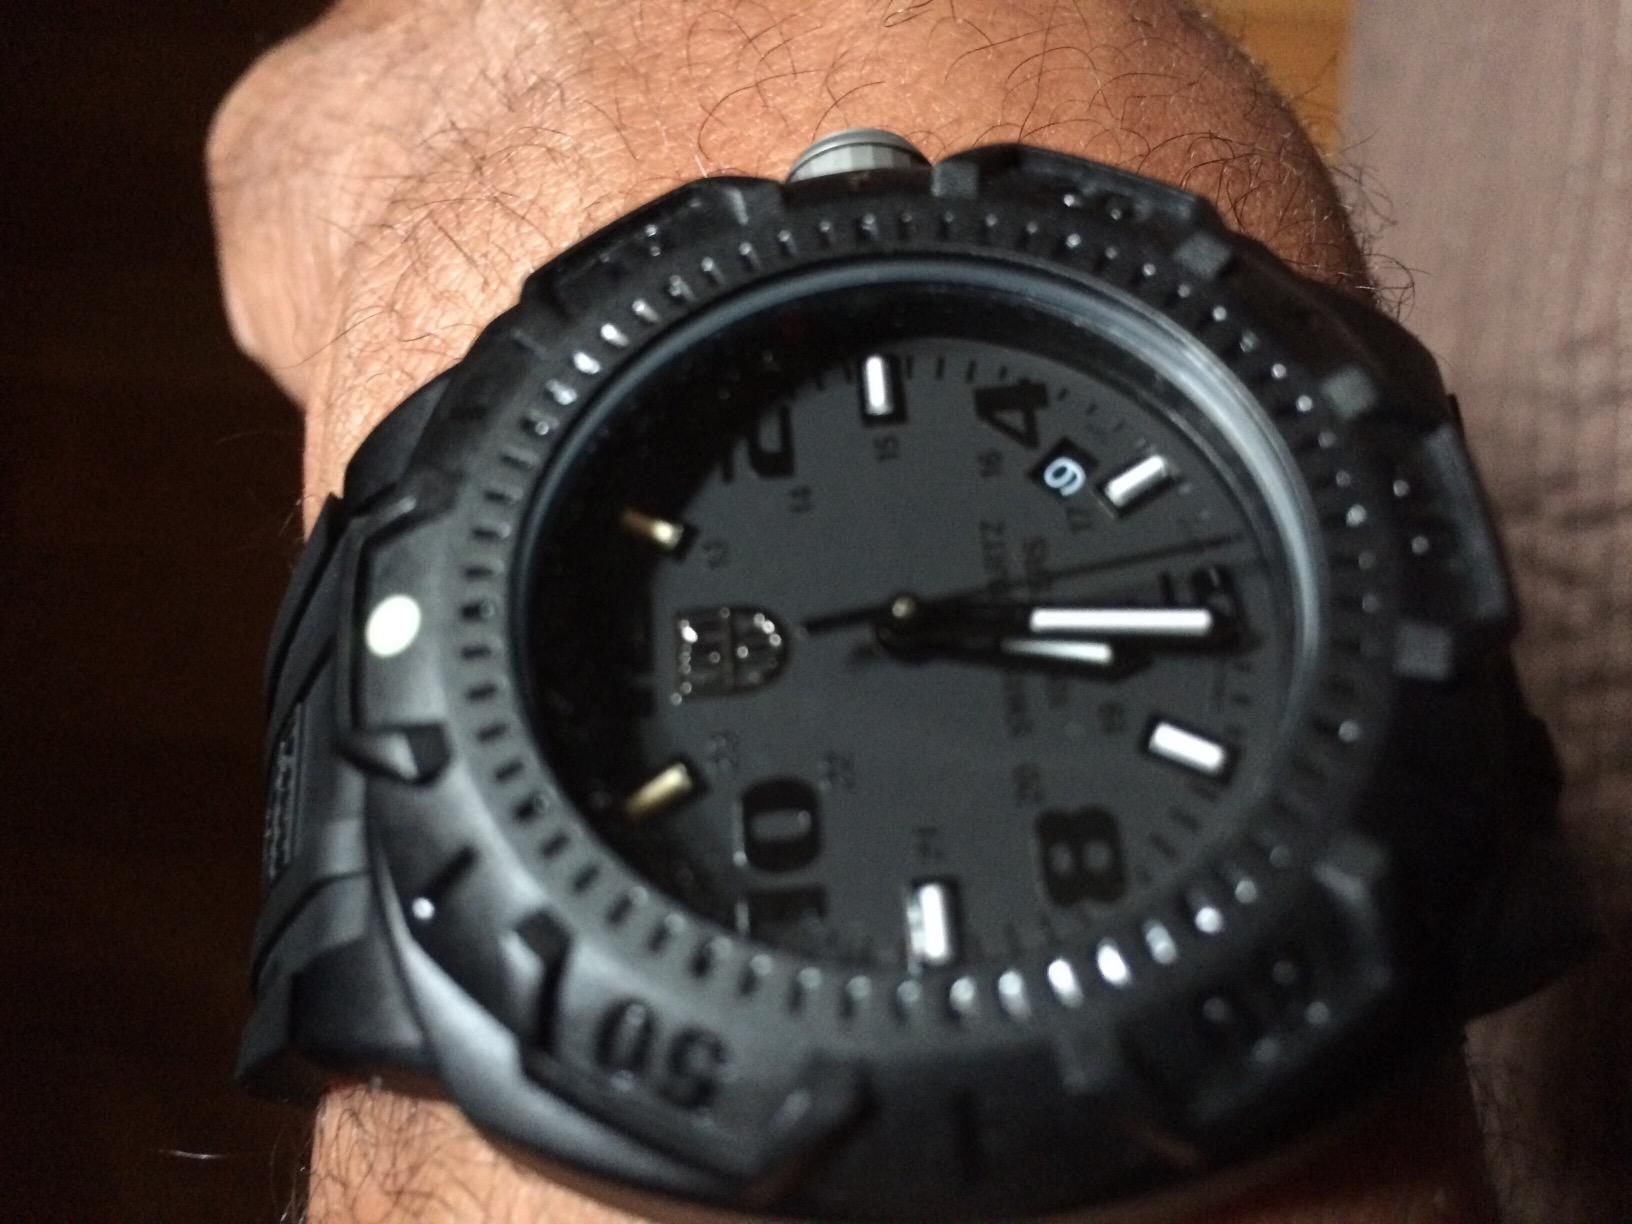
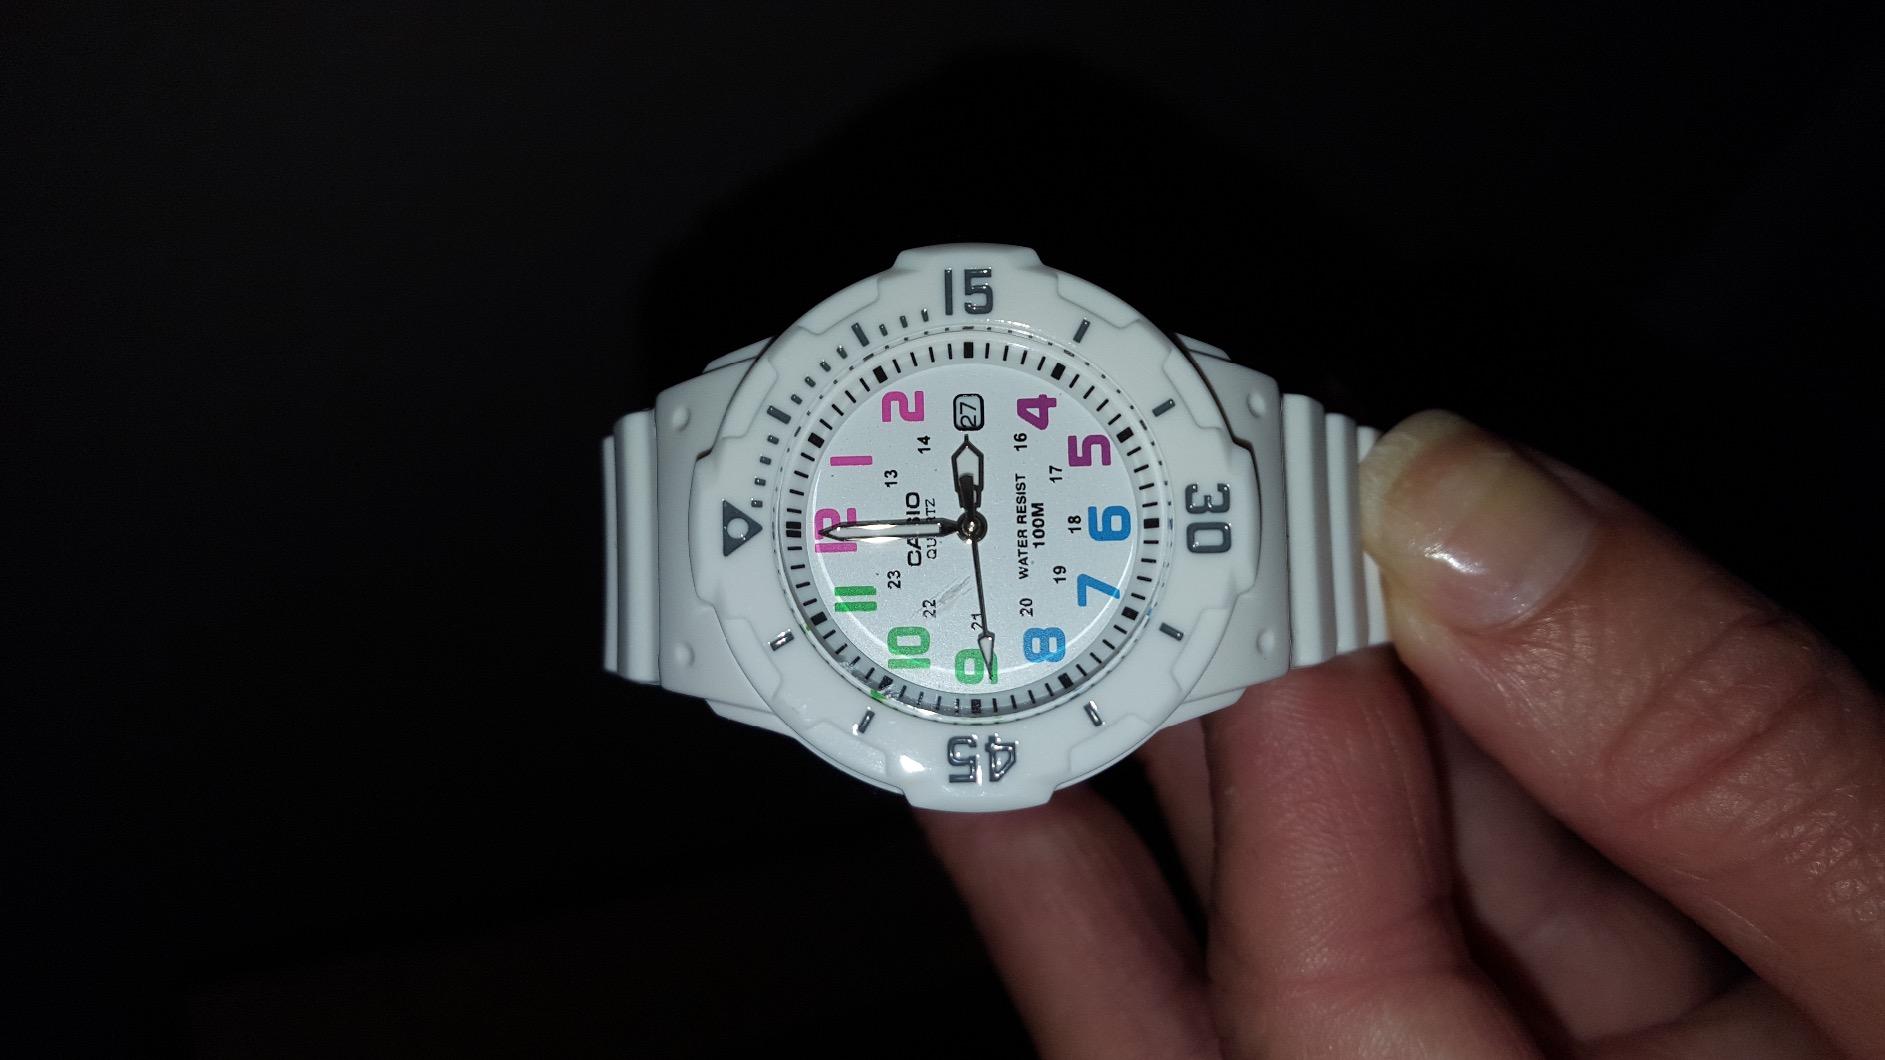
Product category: accessories_watch
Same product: no